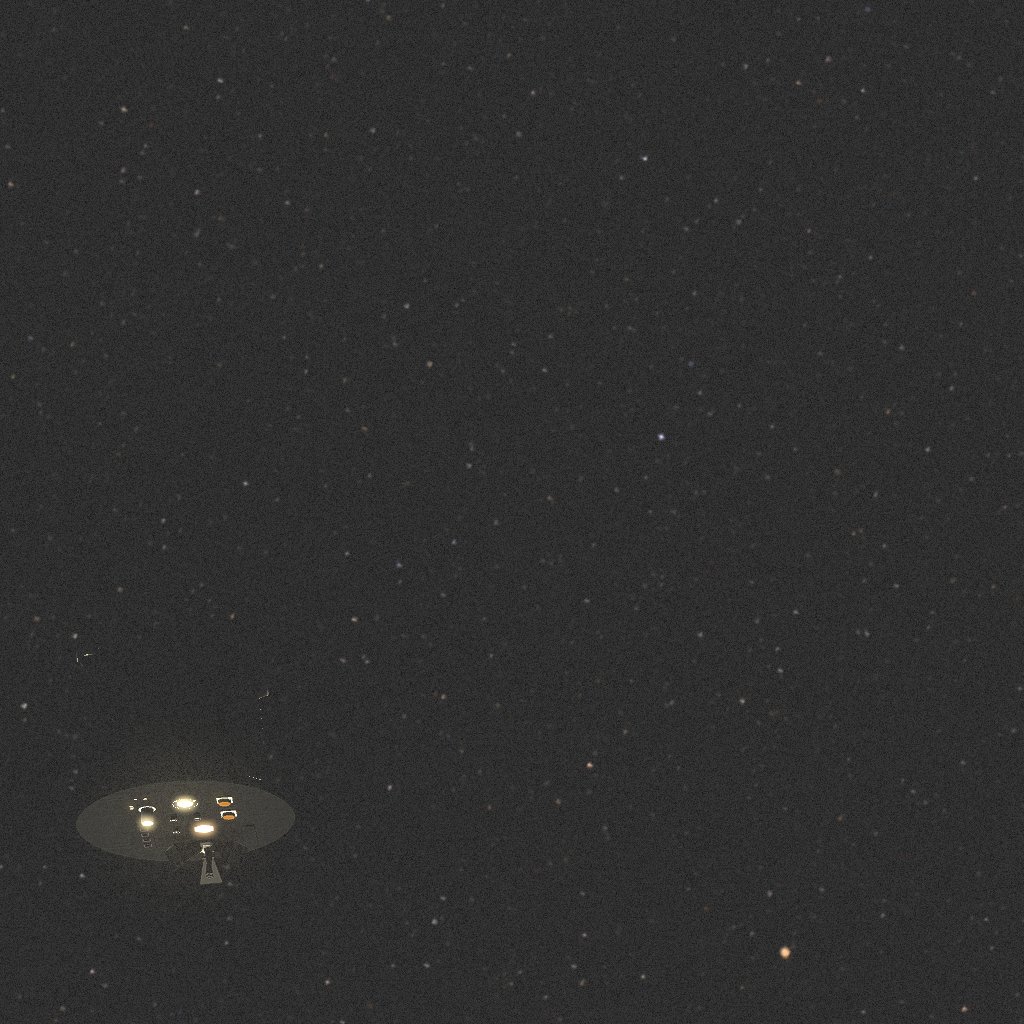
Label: proba_3_ocs